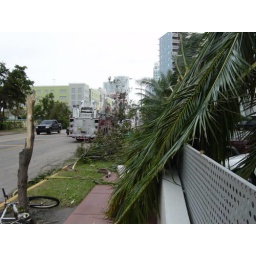
lots of trees were down all over the beach